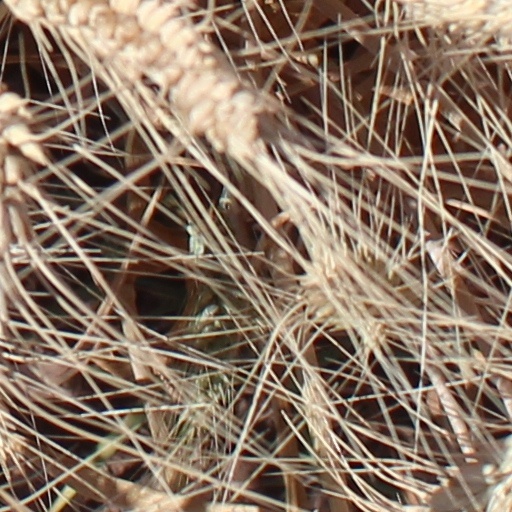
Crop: wheat